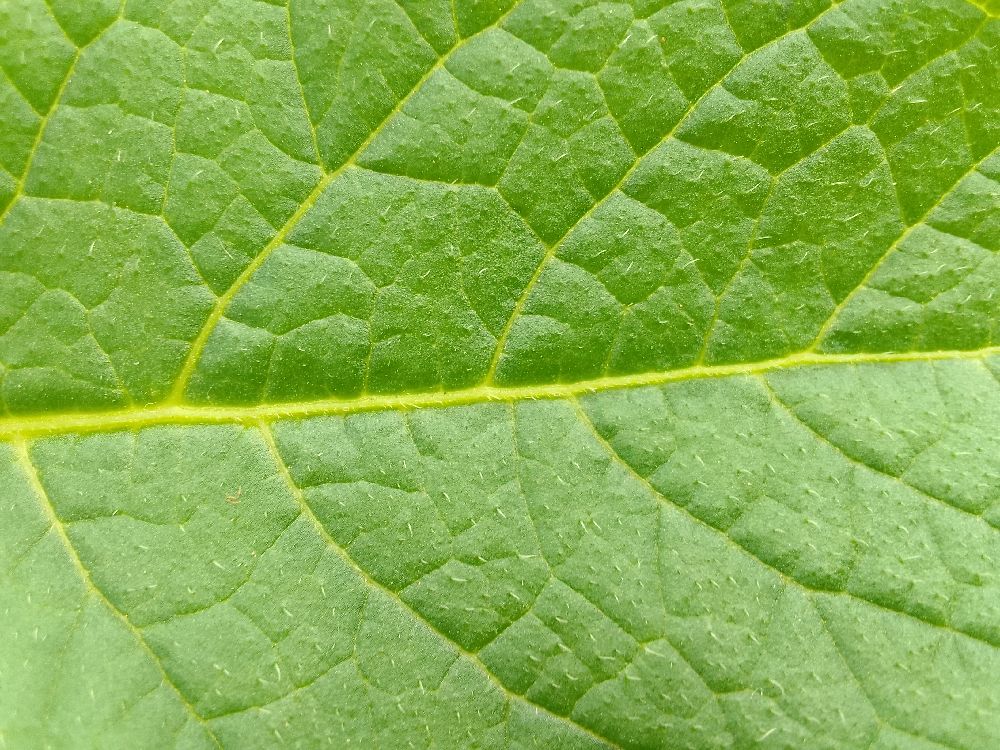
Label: Healthy